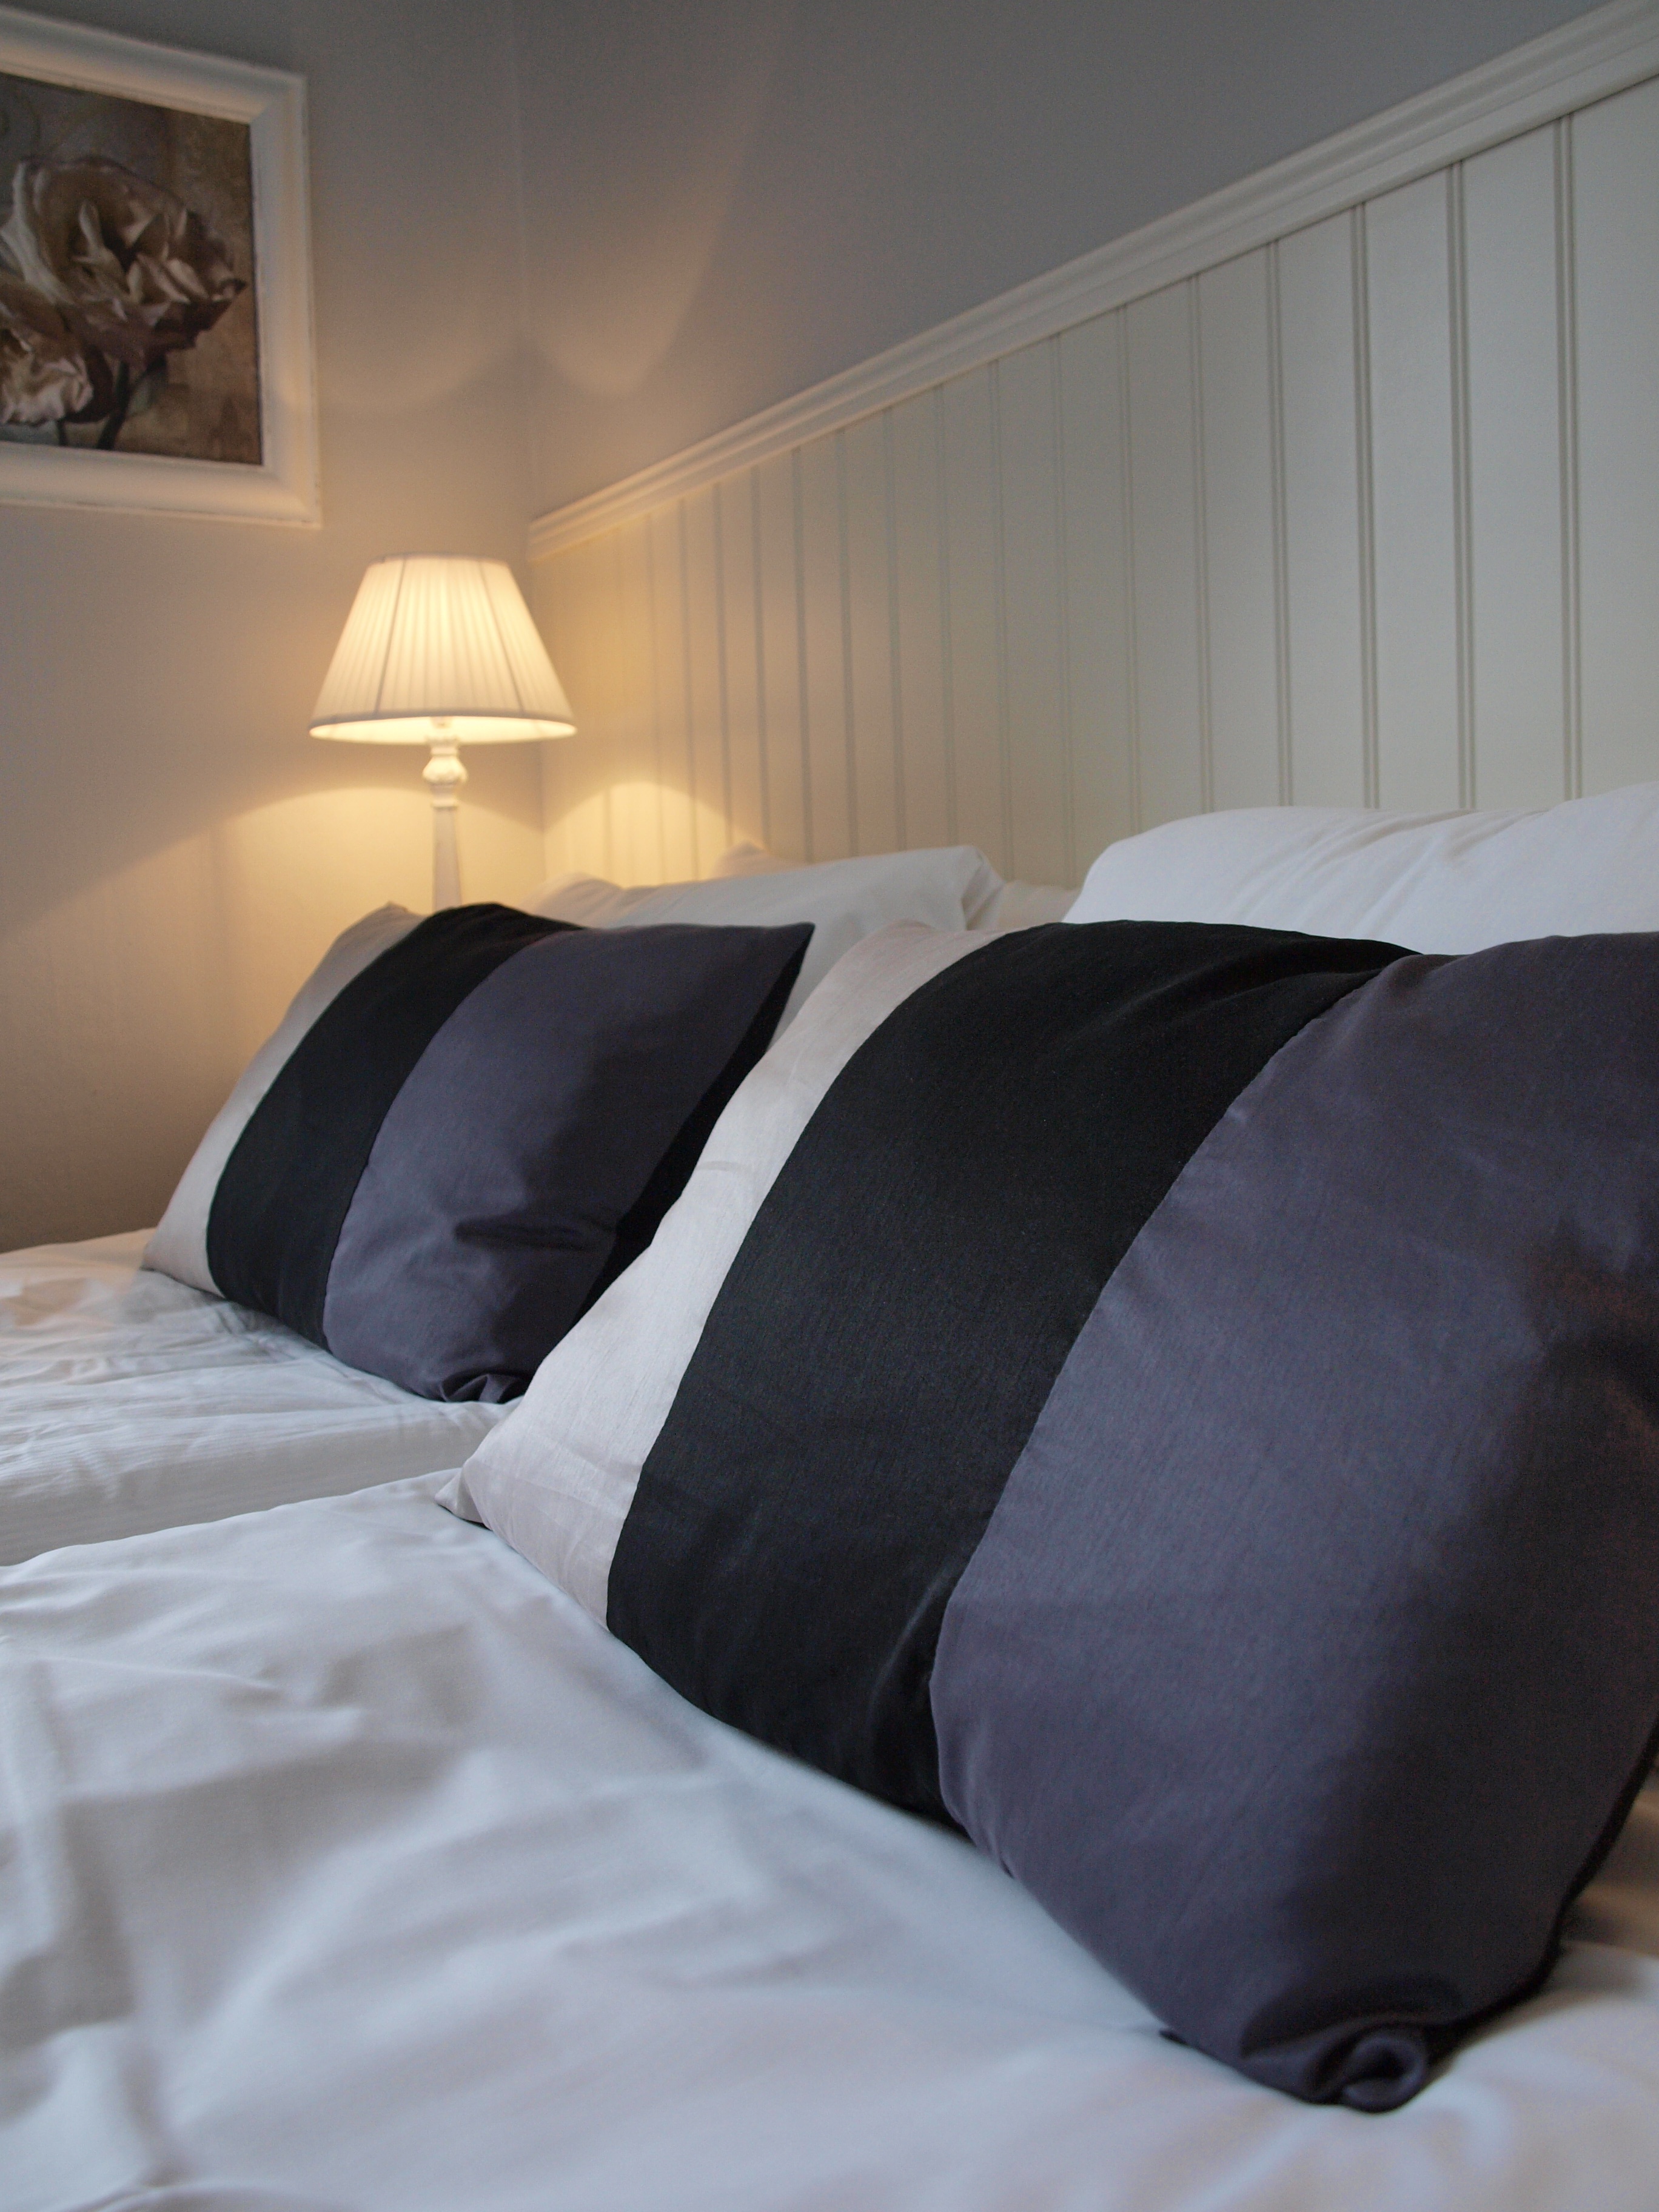
property, furniture, room, bedroom, interior design, product, textile, bed, suite, pillows, hotel rooms, duvet cover, bed sheet, bed frame